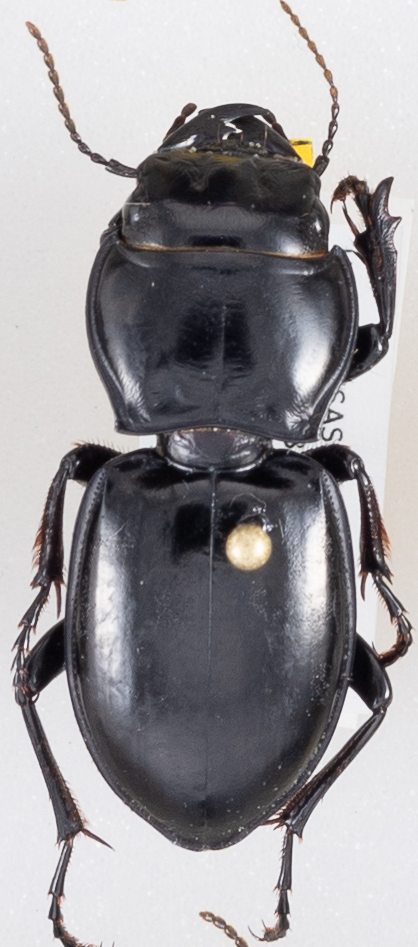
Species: Pasimachus californicus
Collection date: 2018-07-16
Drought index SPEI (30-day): -0.664
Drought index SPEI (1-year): -1.594
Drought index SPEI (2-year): -0.86